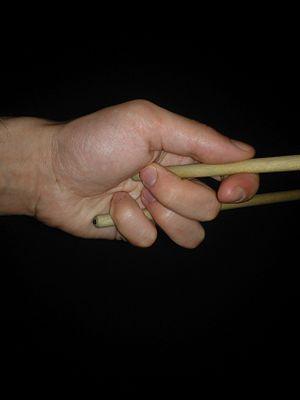
Le marimba est un xylophone africain à résonateurs qui s'est répandu dans certains pays de l'Amérique latine. Le mot marimba est d'origine bantoue ; les xylophones européens et hypothétiquement des instruments précolombiens ont pu avoir contribué à la formation de l'instrument latino-américain actuel, développé au Mexique et au Guatemala à la fin du XIXᵉ siècle.